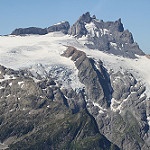
Label: glacier